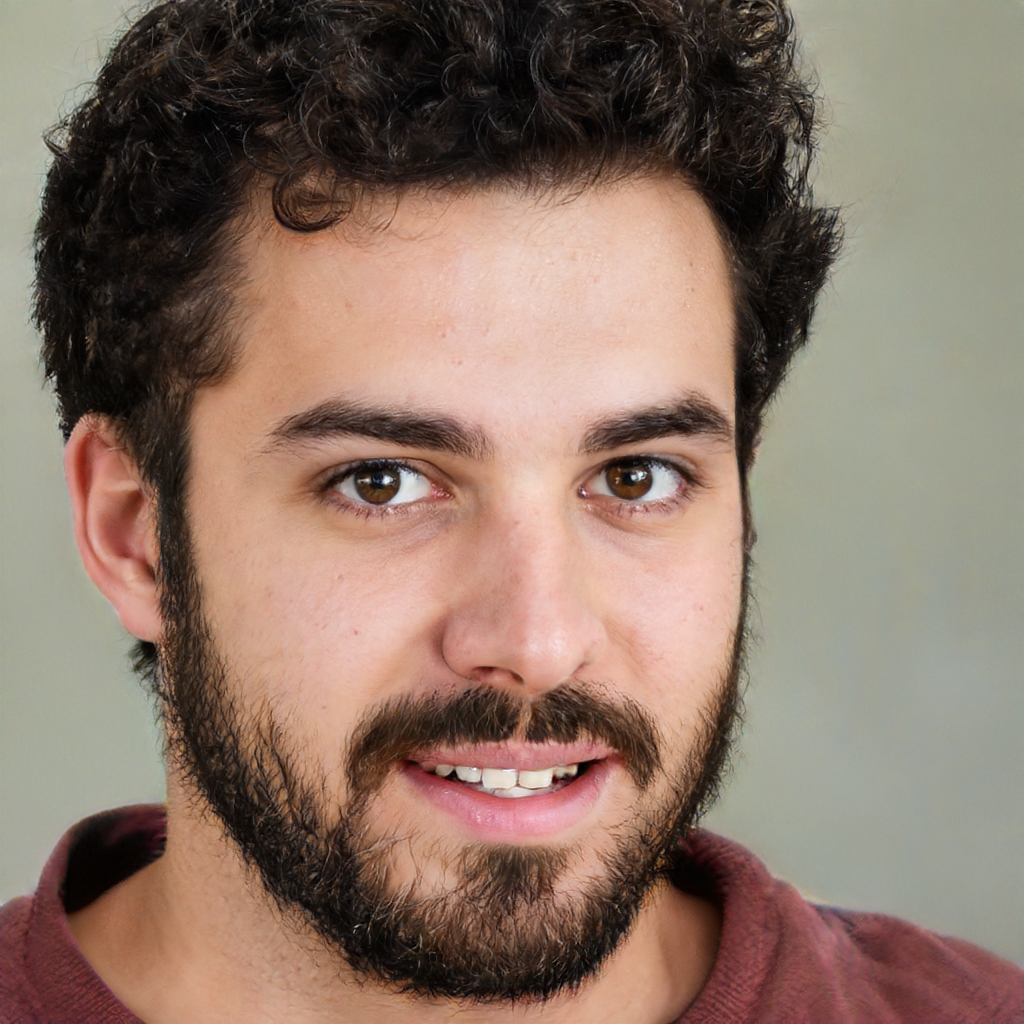
Label: Colored